Om Prakash Sharma (Nepali politician)

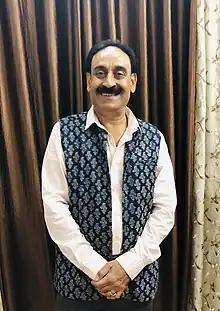

Om Prakash Sharma is a Nepali politician of Nepali Congress and Minister for Energy and Drinking water since 9 June 2021. He is also serving as member of the Madhesh Province Provincial Assembly.